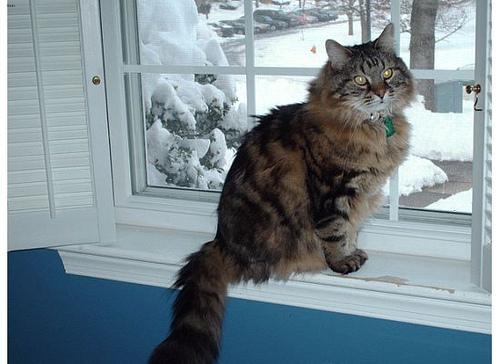
Breed: Maine Coon